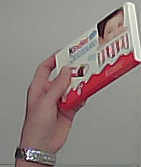
Product: kinder_chocolate